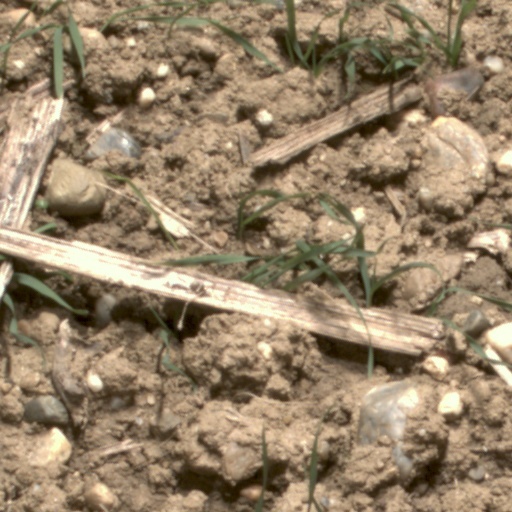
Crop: wheat